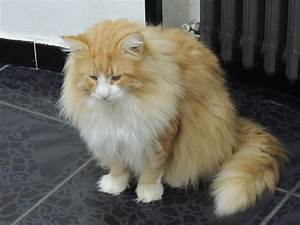
Label: cat